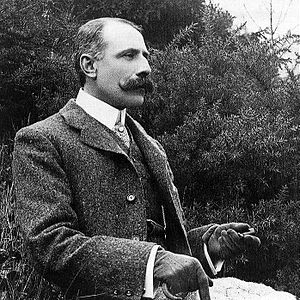
Jerusalem (hymne) / Brug / Parrys tonesætning
Edward Elgars orkestrering fra 1922 er i dag den mest kendte
Jerusalem er en patriotisk engelsk hymne efter et digt af William Blake fra 1804 og tonesat af Hubert Parry i 1916. Digtet er også kendt fra den indledende strofe: And Did Those Feet in Ancient Time. Sangen er meget brugt i England.